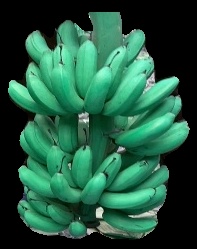
Variety: rasbale
Grade: grade1